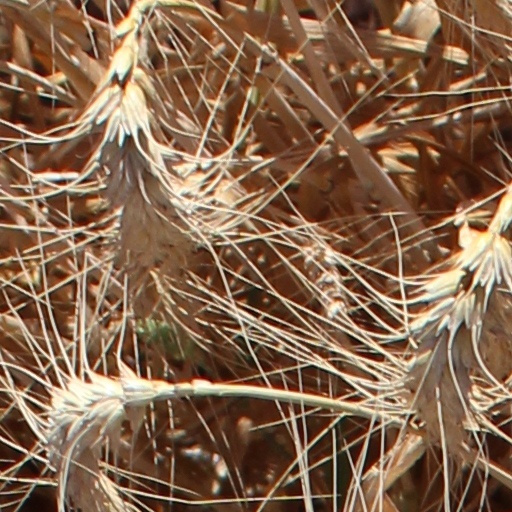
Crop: wheat